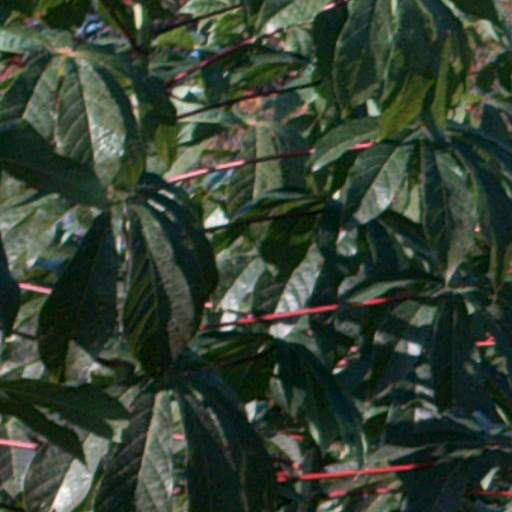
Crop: cassava